Lindsay Wagner

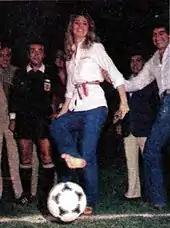
Wagner kicking off in a soccer match in Argentina, February 1982

Following the cancellation of "The Bionic Woman" in 1978, Wagner continued to act, predominantly in television miniseries and television films. These included the highly rated 1980 miniseries "Scruples", as well as three made-for-TV "Bionic" reunion movies with Lee Majors between 1987 and 1994. Also in the 1980s, Wagner co-starred as Sylvester Stallone's ex-wife in his 1981 movie "Nighthawks" and starred in two more weekly television series, "Jessie" (1984) and "A Peaceable Kingdom" (1989), though both were cancelled with neither completing their first season. In 1983, she also appeared in an episode of Lee Majors' series "The Fall Guy".